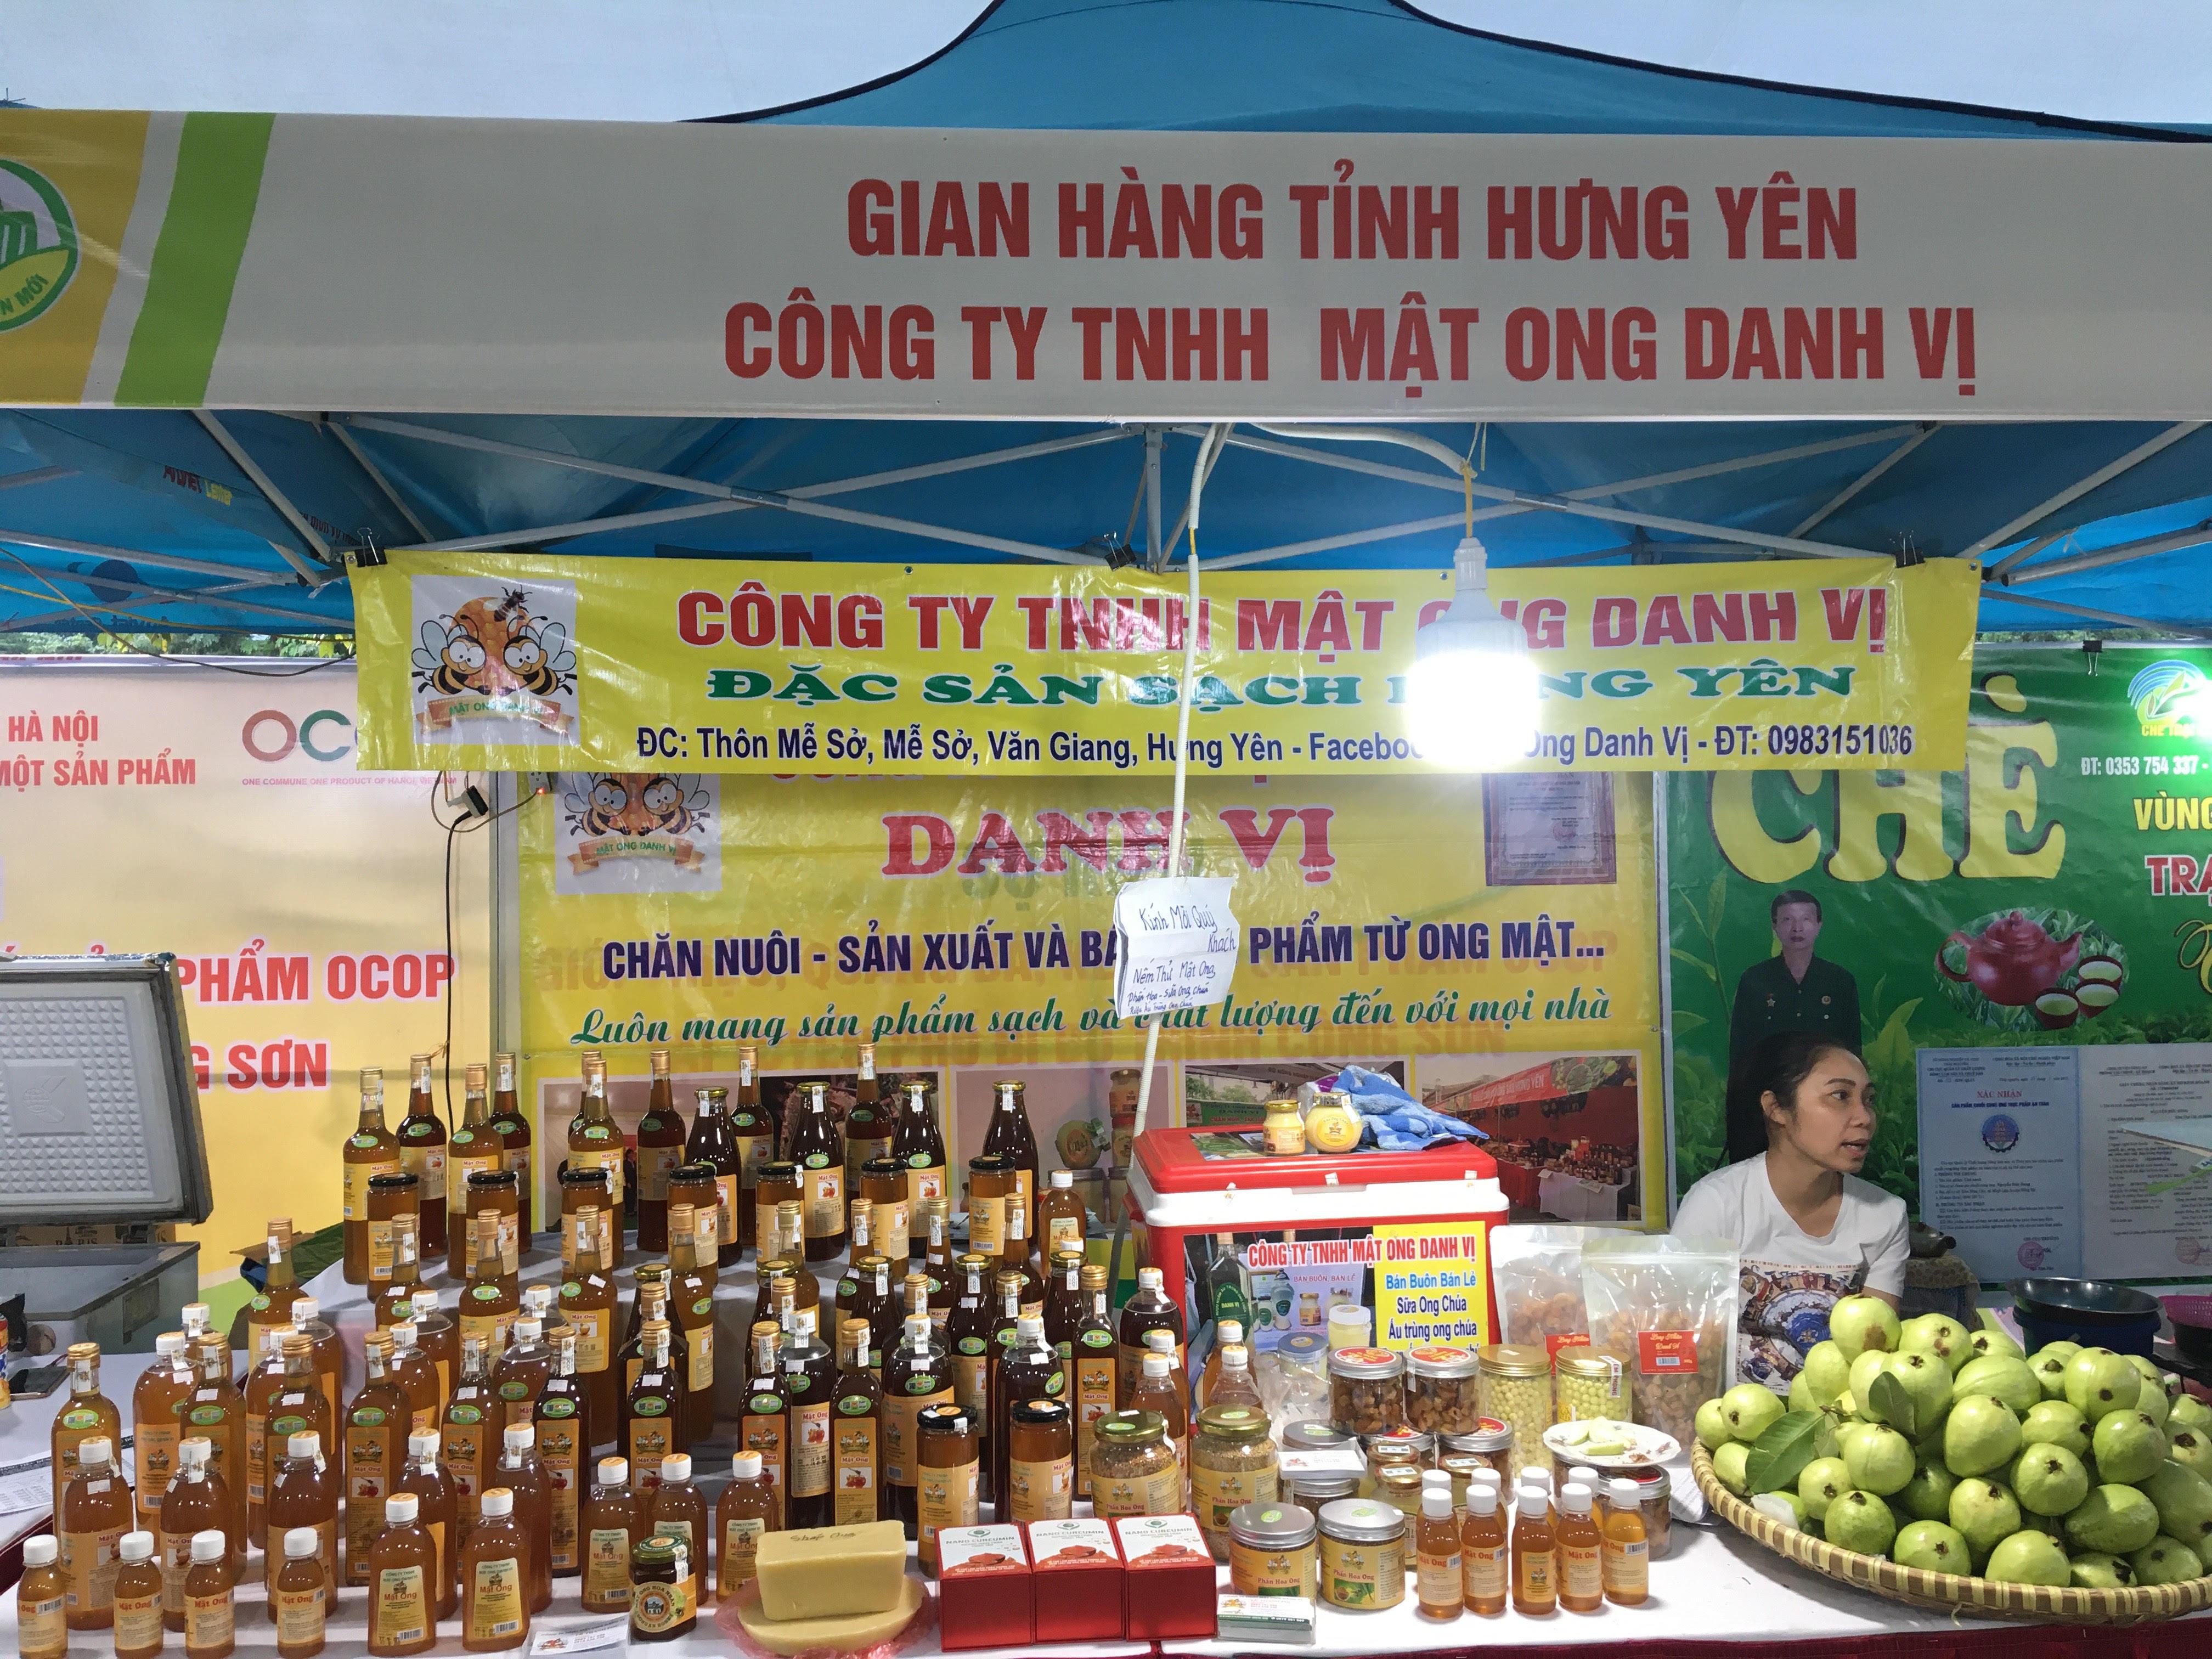
gian hàng này bày bán loại đặc sản mật ong của hưng yên